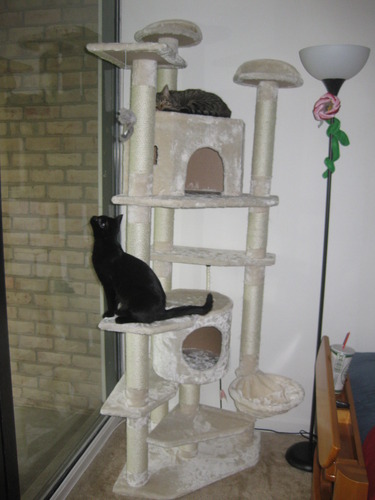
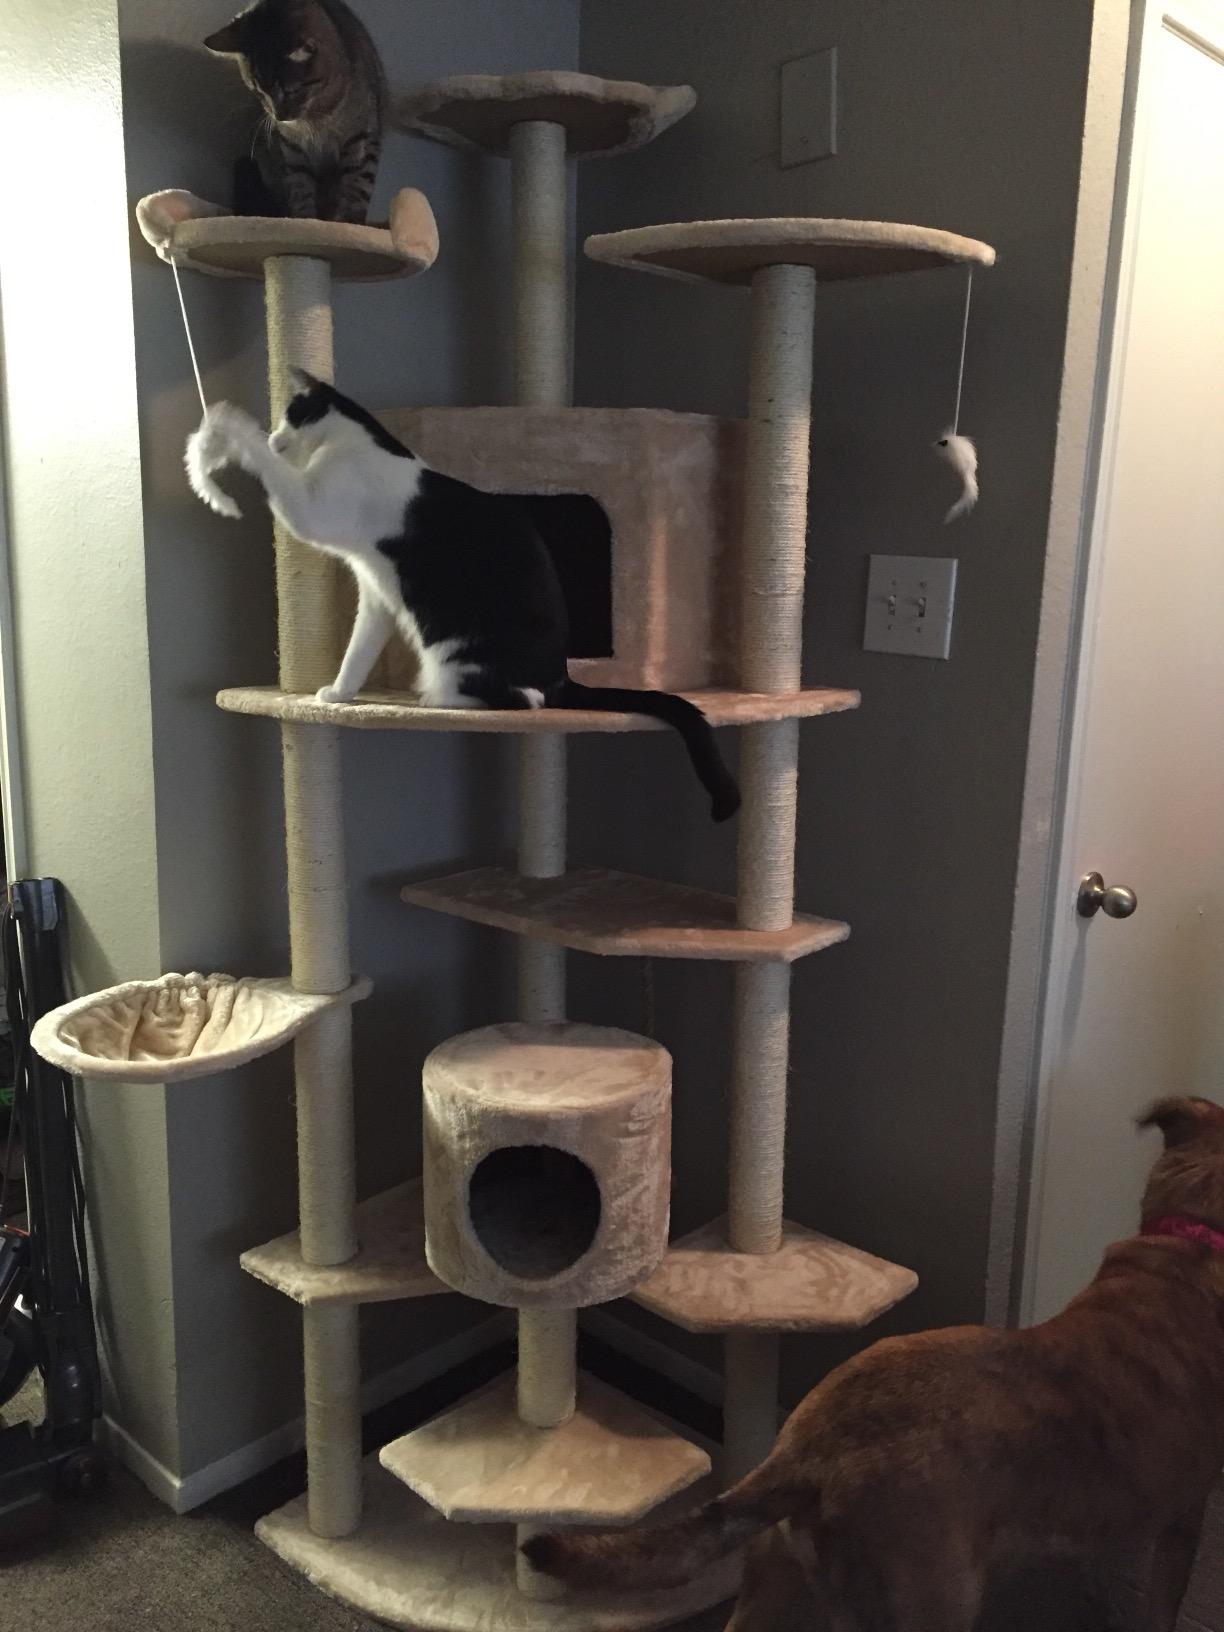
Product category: items_cat tree
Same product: no